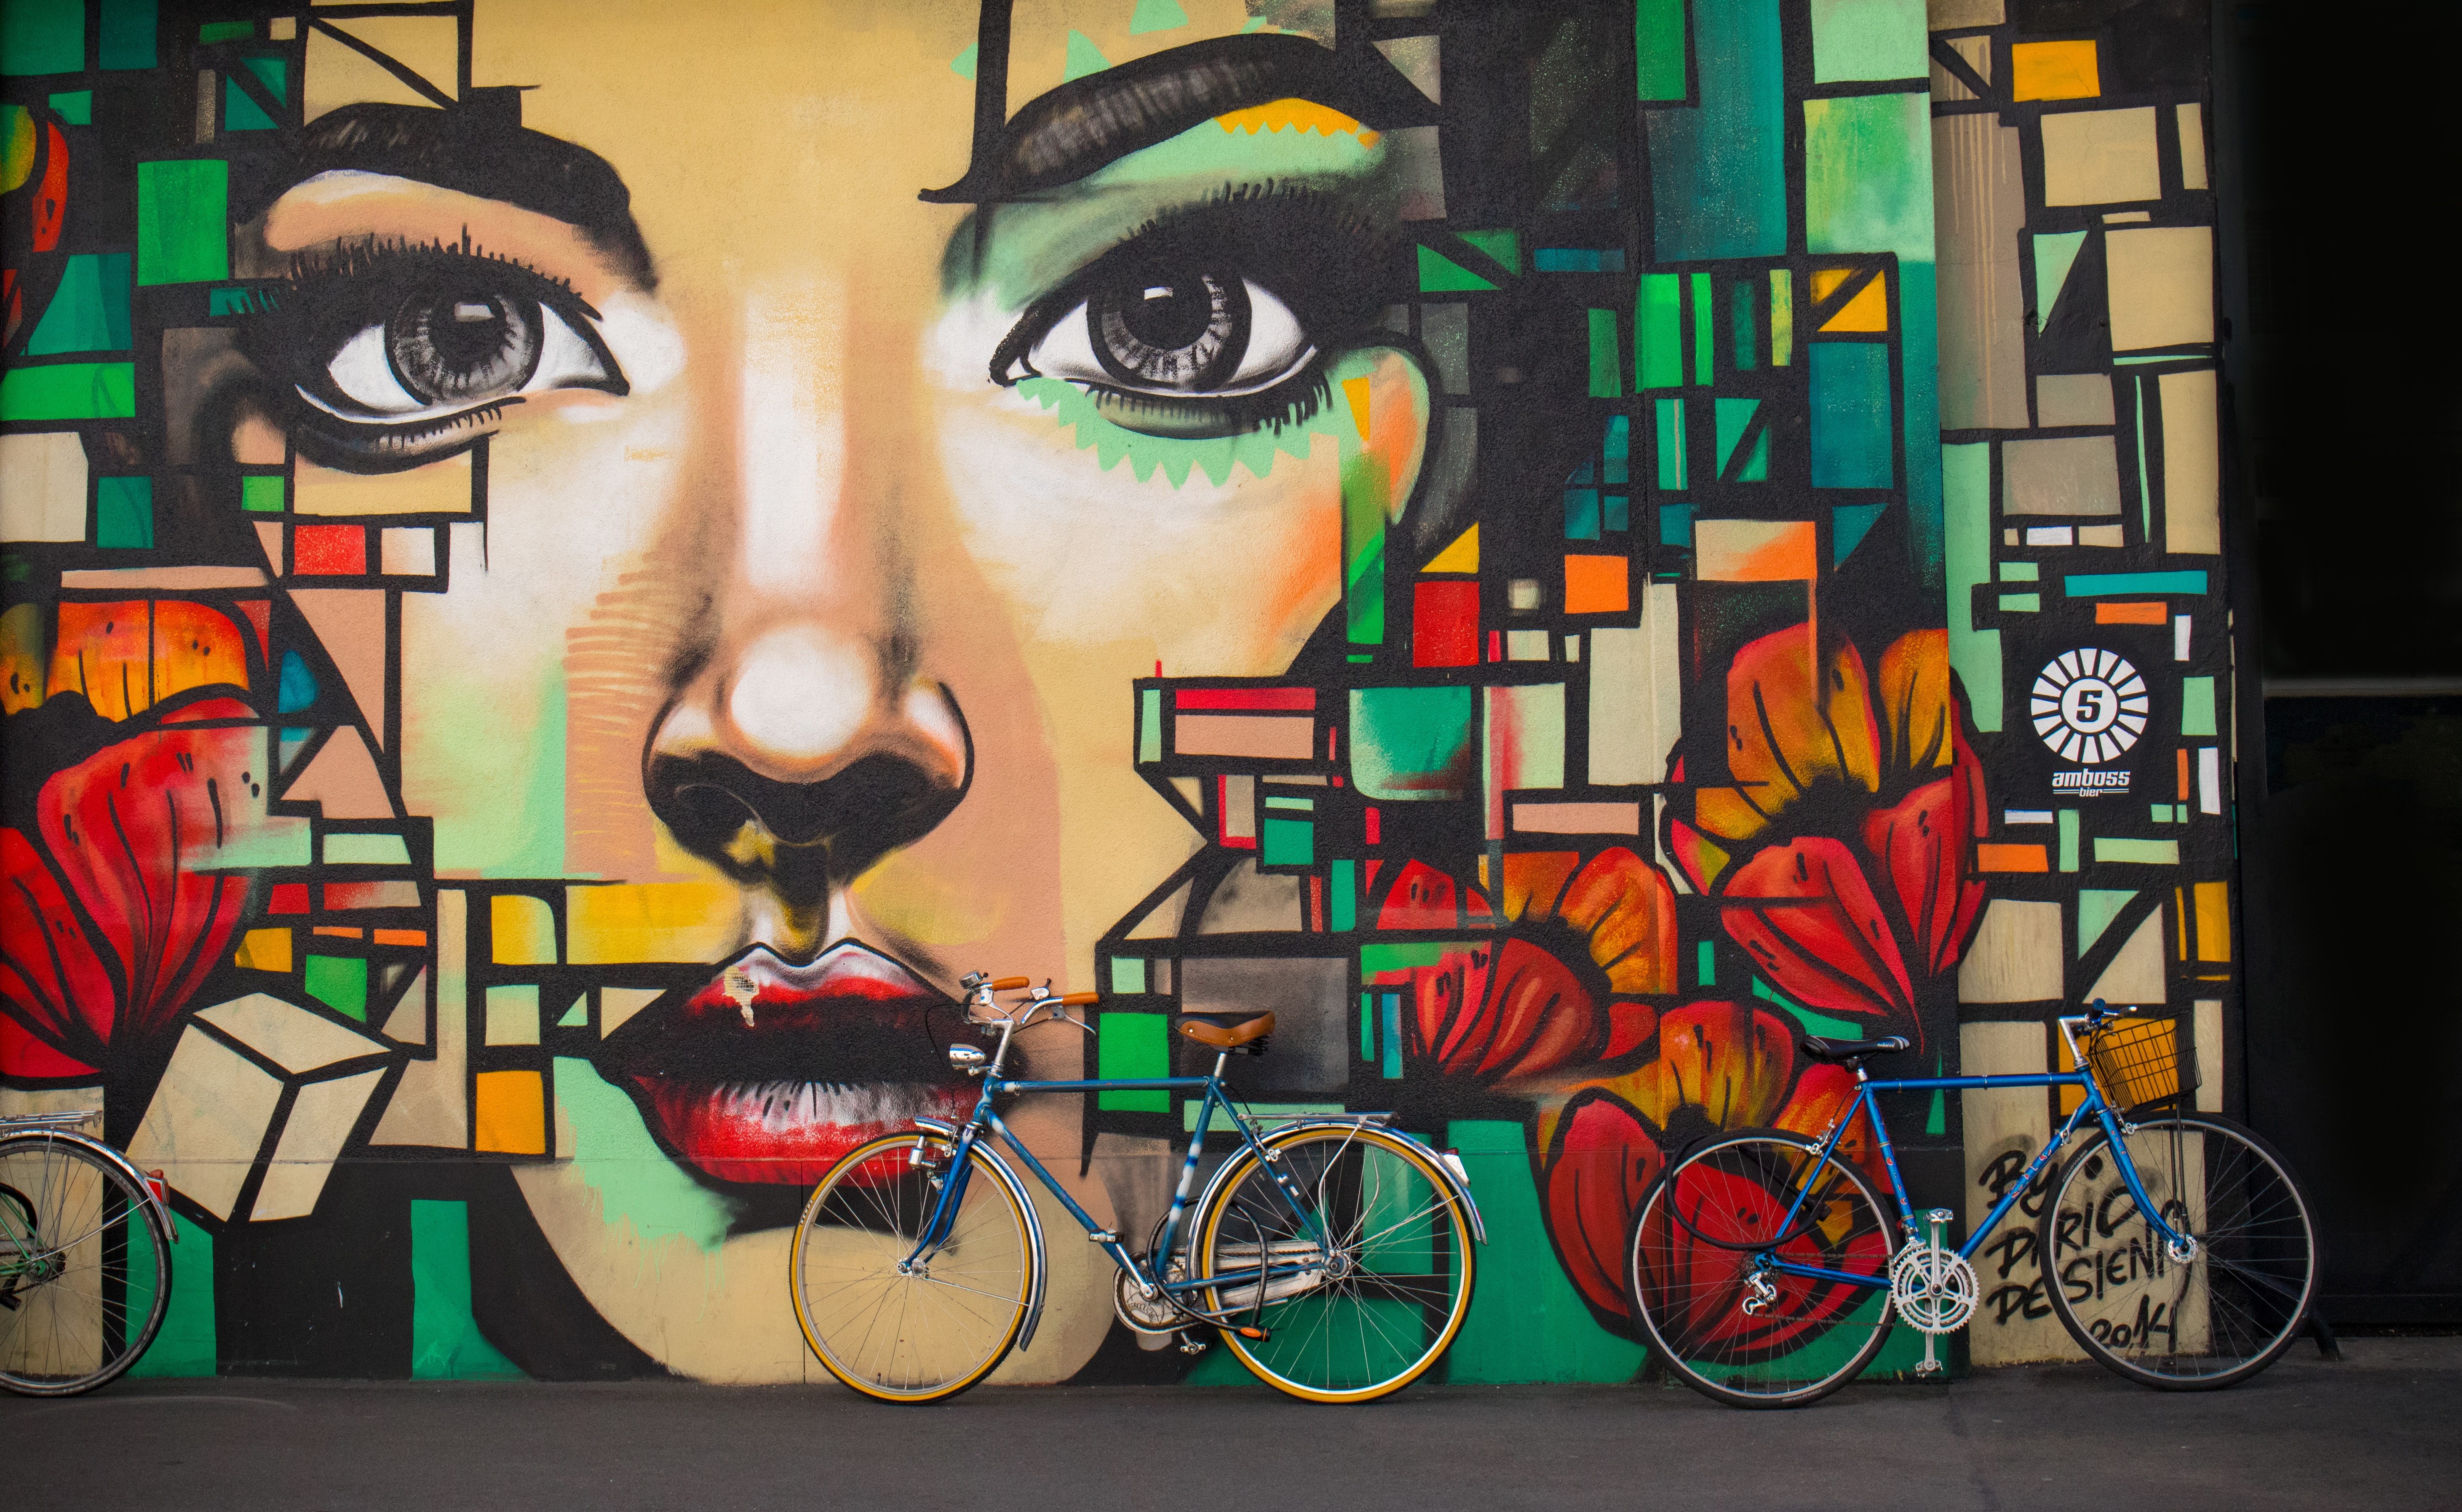
graffiti, painting, street art, art, mural, modern art, visual arts